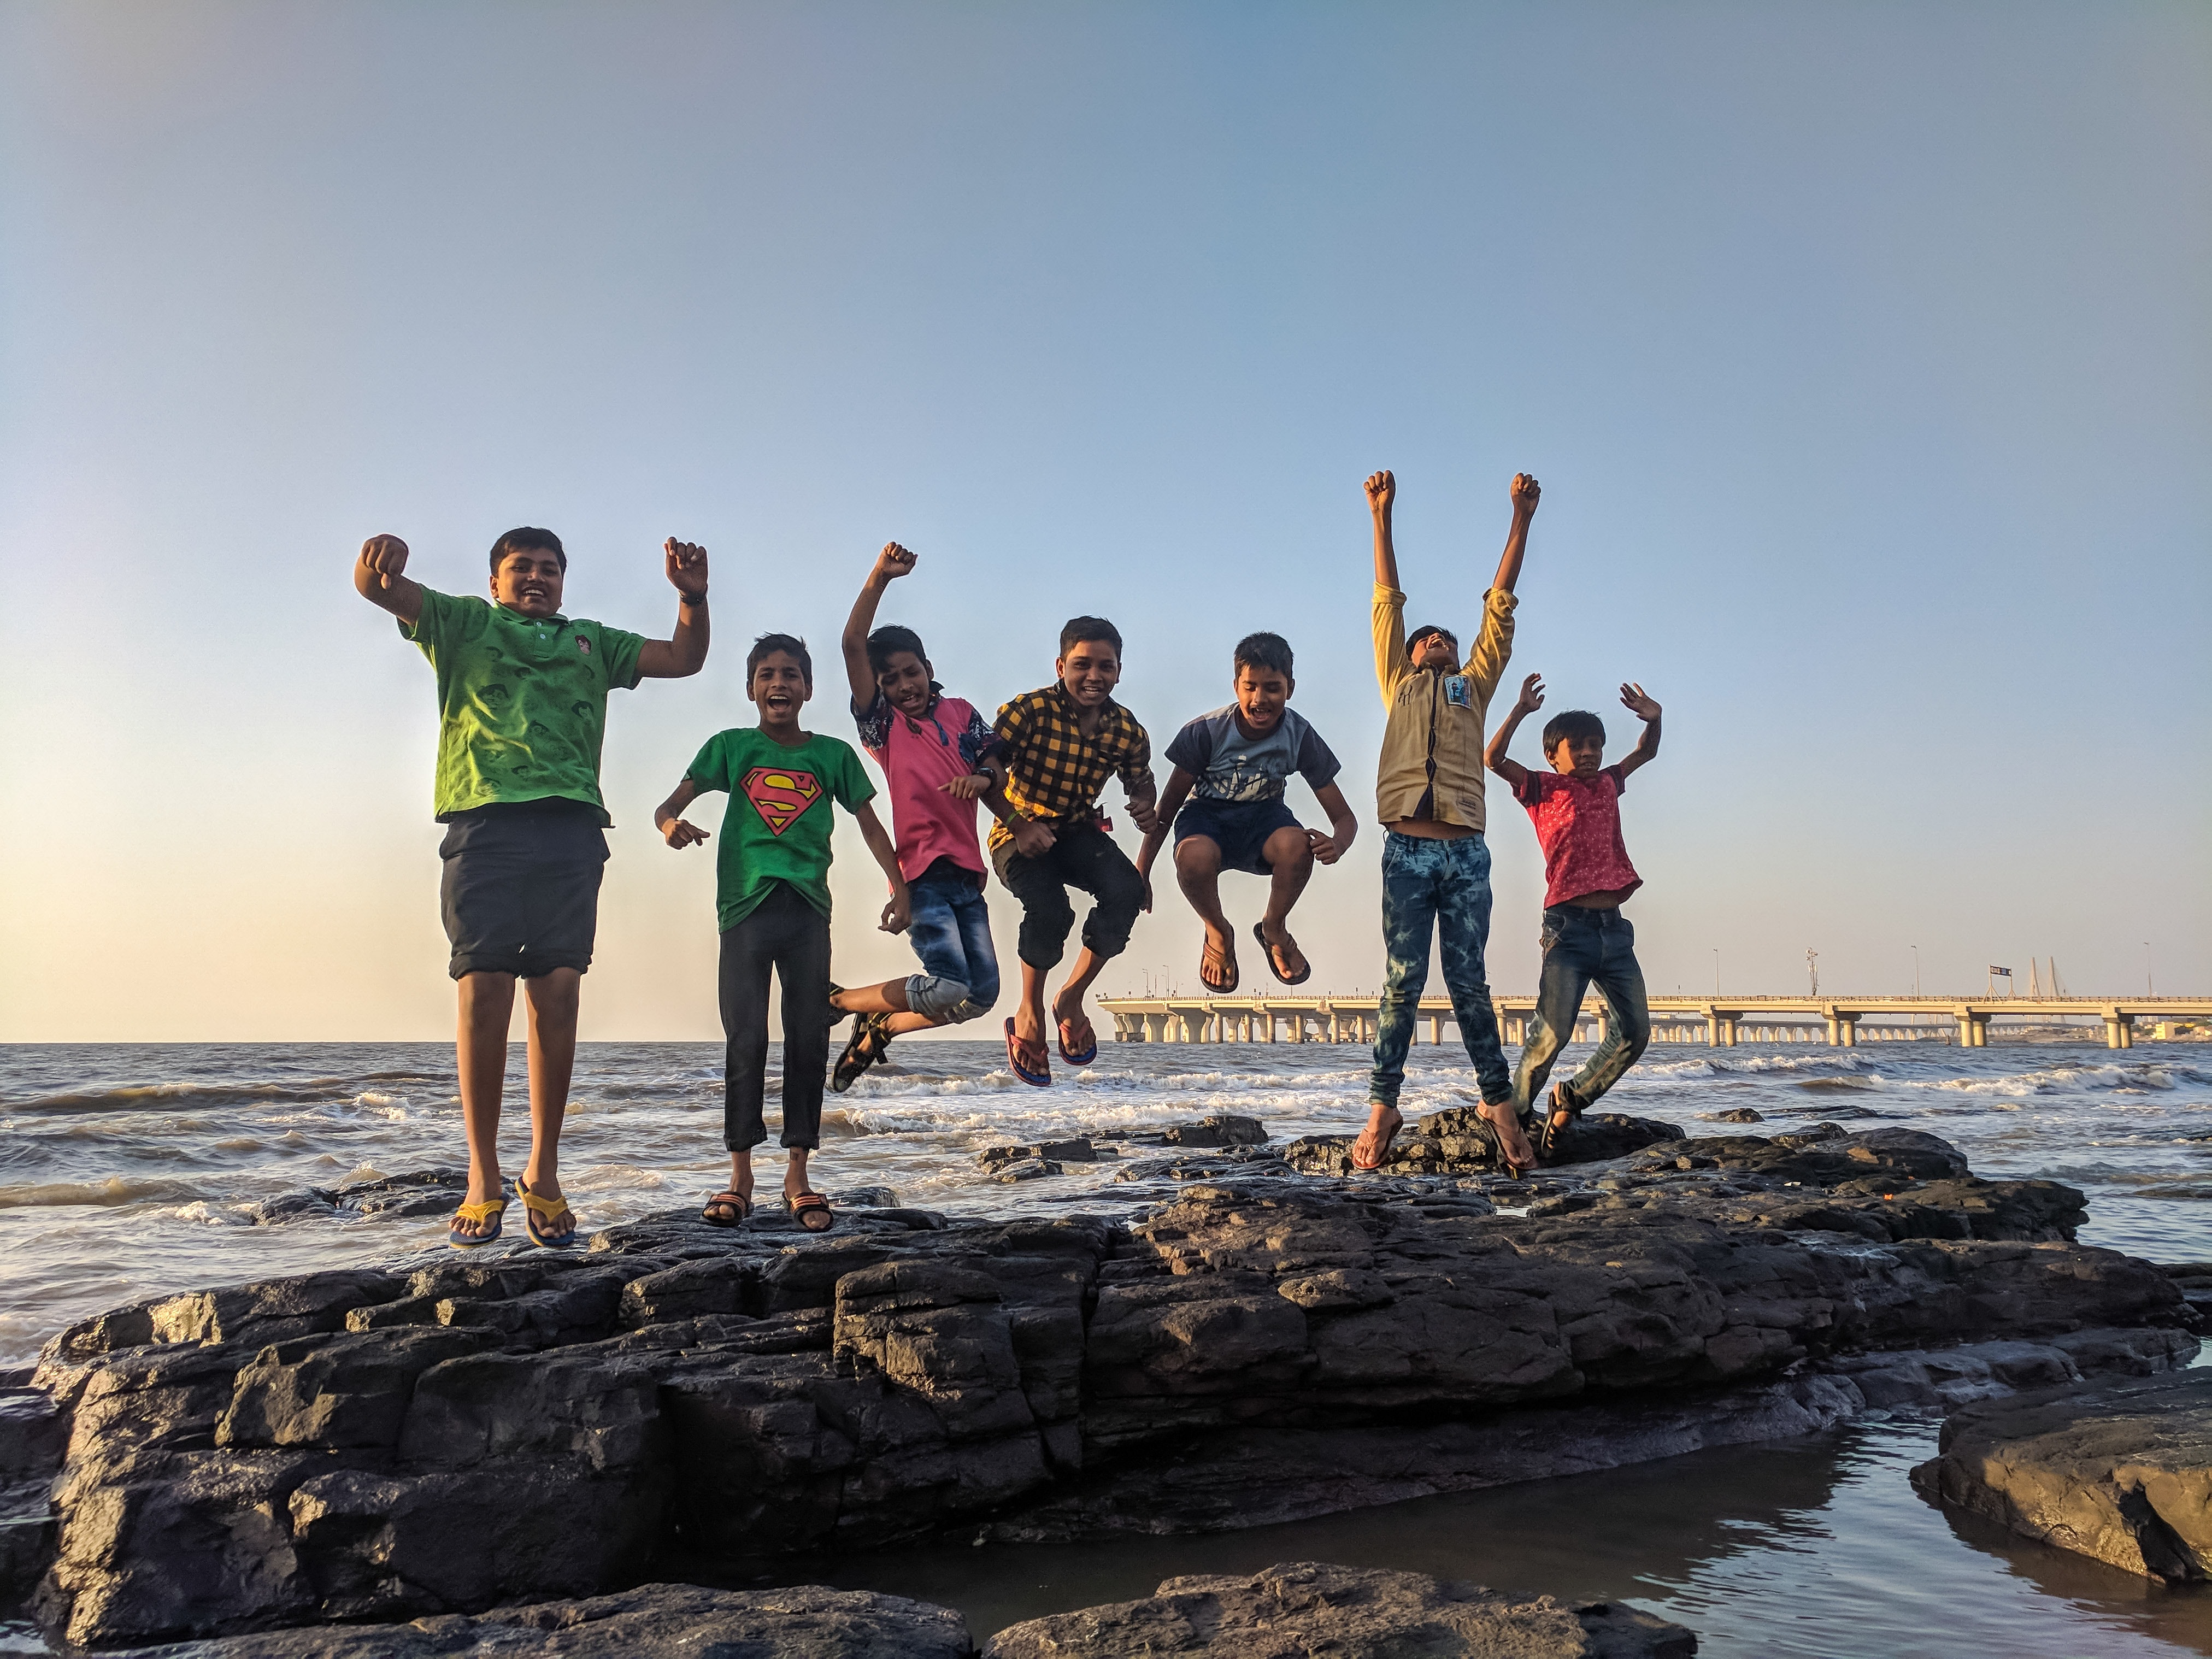
People in nature, fun, People on beach, social group, friendship, sea, coast, vacation, tourism, water, leisure, beach, ocean, happy, sky, summer, shore, travel, photography, mudflat, team, coastal and oceanic landforms, wave, rock